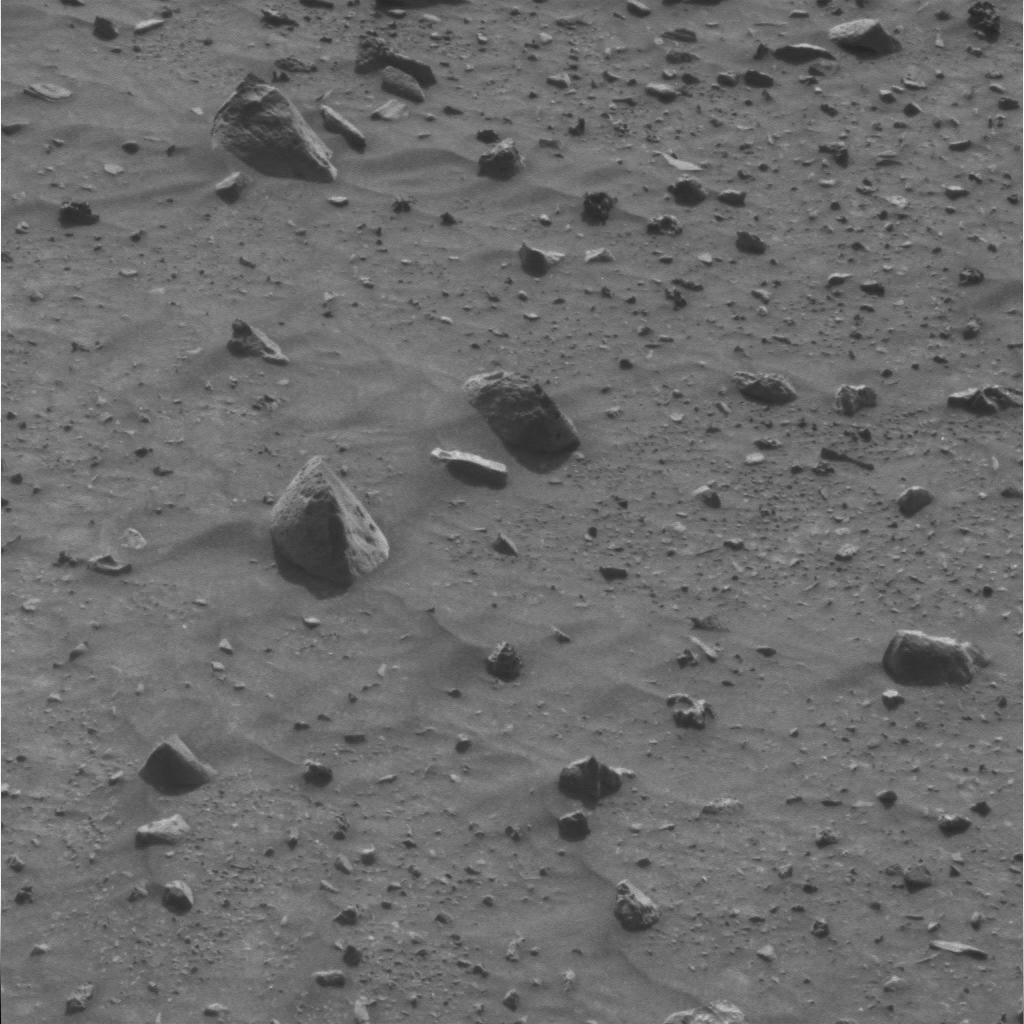
Surface features visible: Rock Outcrops, Float Rocks, Clasts, Dunes/Ripples, Soil, Nearby Surface